Sreng River

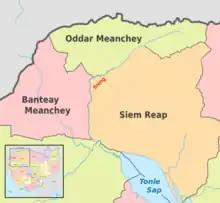
Location of Sreng River in Cambodia

The Stung Sreng River (also spelled "Stoeng Sreng") is situated in north-western Cambodia. Its source lies in the southern slopes of the Dangrek Mountains and after traversing through three provinces - Oddar Meanchey province, Siem Reap province and Banteay Meanchey it drains into the Sangkae River. The stream is subject to the "Stung Sreng Water Resource Development Project". Once completed, the river is going to supply 25,000 hectares of farmland with water during the rainy season and 3,750 hectares during the dry season in several local districts of the above-mentioned provinces and flooding along the river will be prevented.